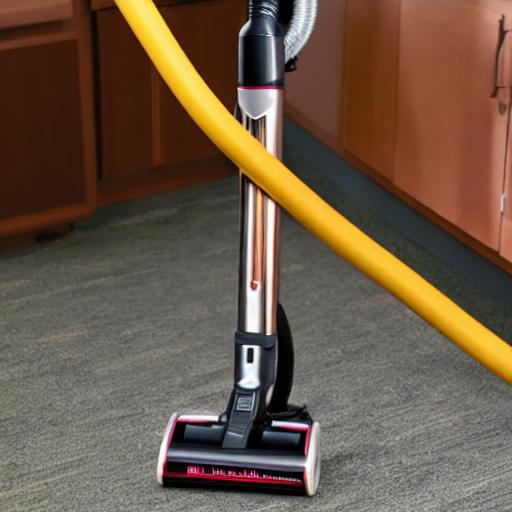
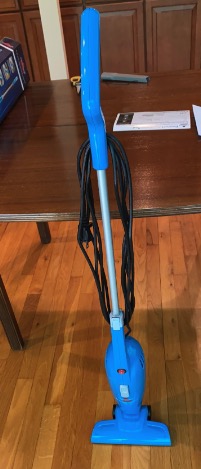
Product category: items_vacuum
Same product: no